California coastal sage and chaparral

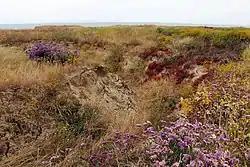
Restored patch of coastal scrub at Marine Corps Base Camp Pendleton

This attractive coastline is highly vulnerable to urban, recreational, and agricultural development and only 15% of original habitat is intact. Habitats are vulnerable to livestock grazing, which has removed much native vegetation on the Channel Islands, such as Santa Cruz where sheep were grazed for over 100 years.